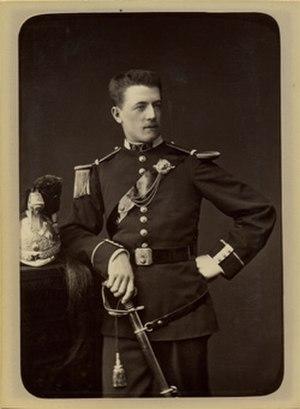
giberne. Title Français
La famille Mac Mahon est une ancienne famille d'origine irlandaise établie à la fin du XVIIᵉ siècle en Bourgogne. Elle donna à la France un maréchal du second Empire élu président de la République française en la personne de Patrice de Mac Mahon, ainsi que plusieurs généraux, membres de la Chambre des pairs et un « savant distingué dans les sciences médicales ».
Le 8ᵉ régiment de dragons, est une unité de cavalerie de l'armée française, créé sous la Révolution à partir du régiment de Penthièvre dragons, un régiment français d'Ancien Régime.